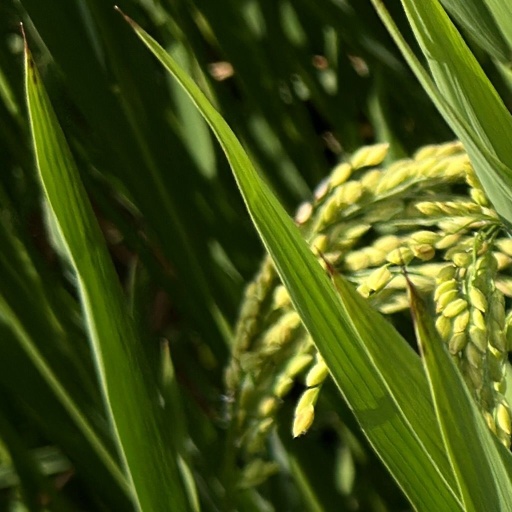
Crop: rice